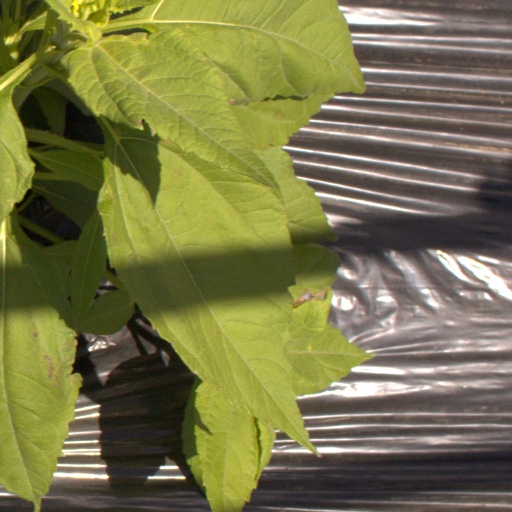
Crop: Jerusalem artichoke